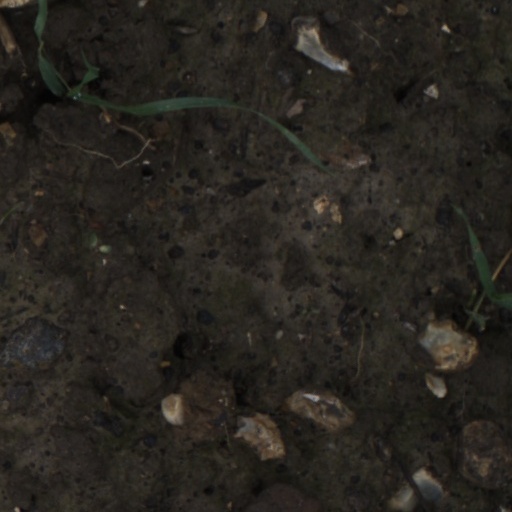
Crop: wheat